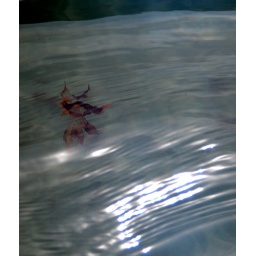
sea weed floating in water at beach muckross kilcar co donegal 9/7/10